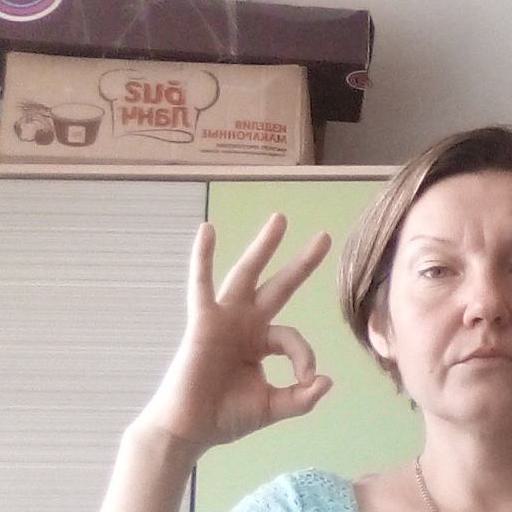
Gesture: ok